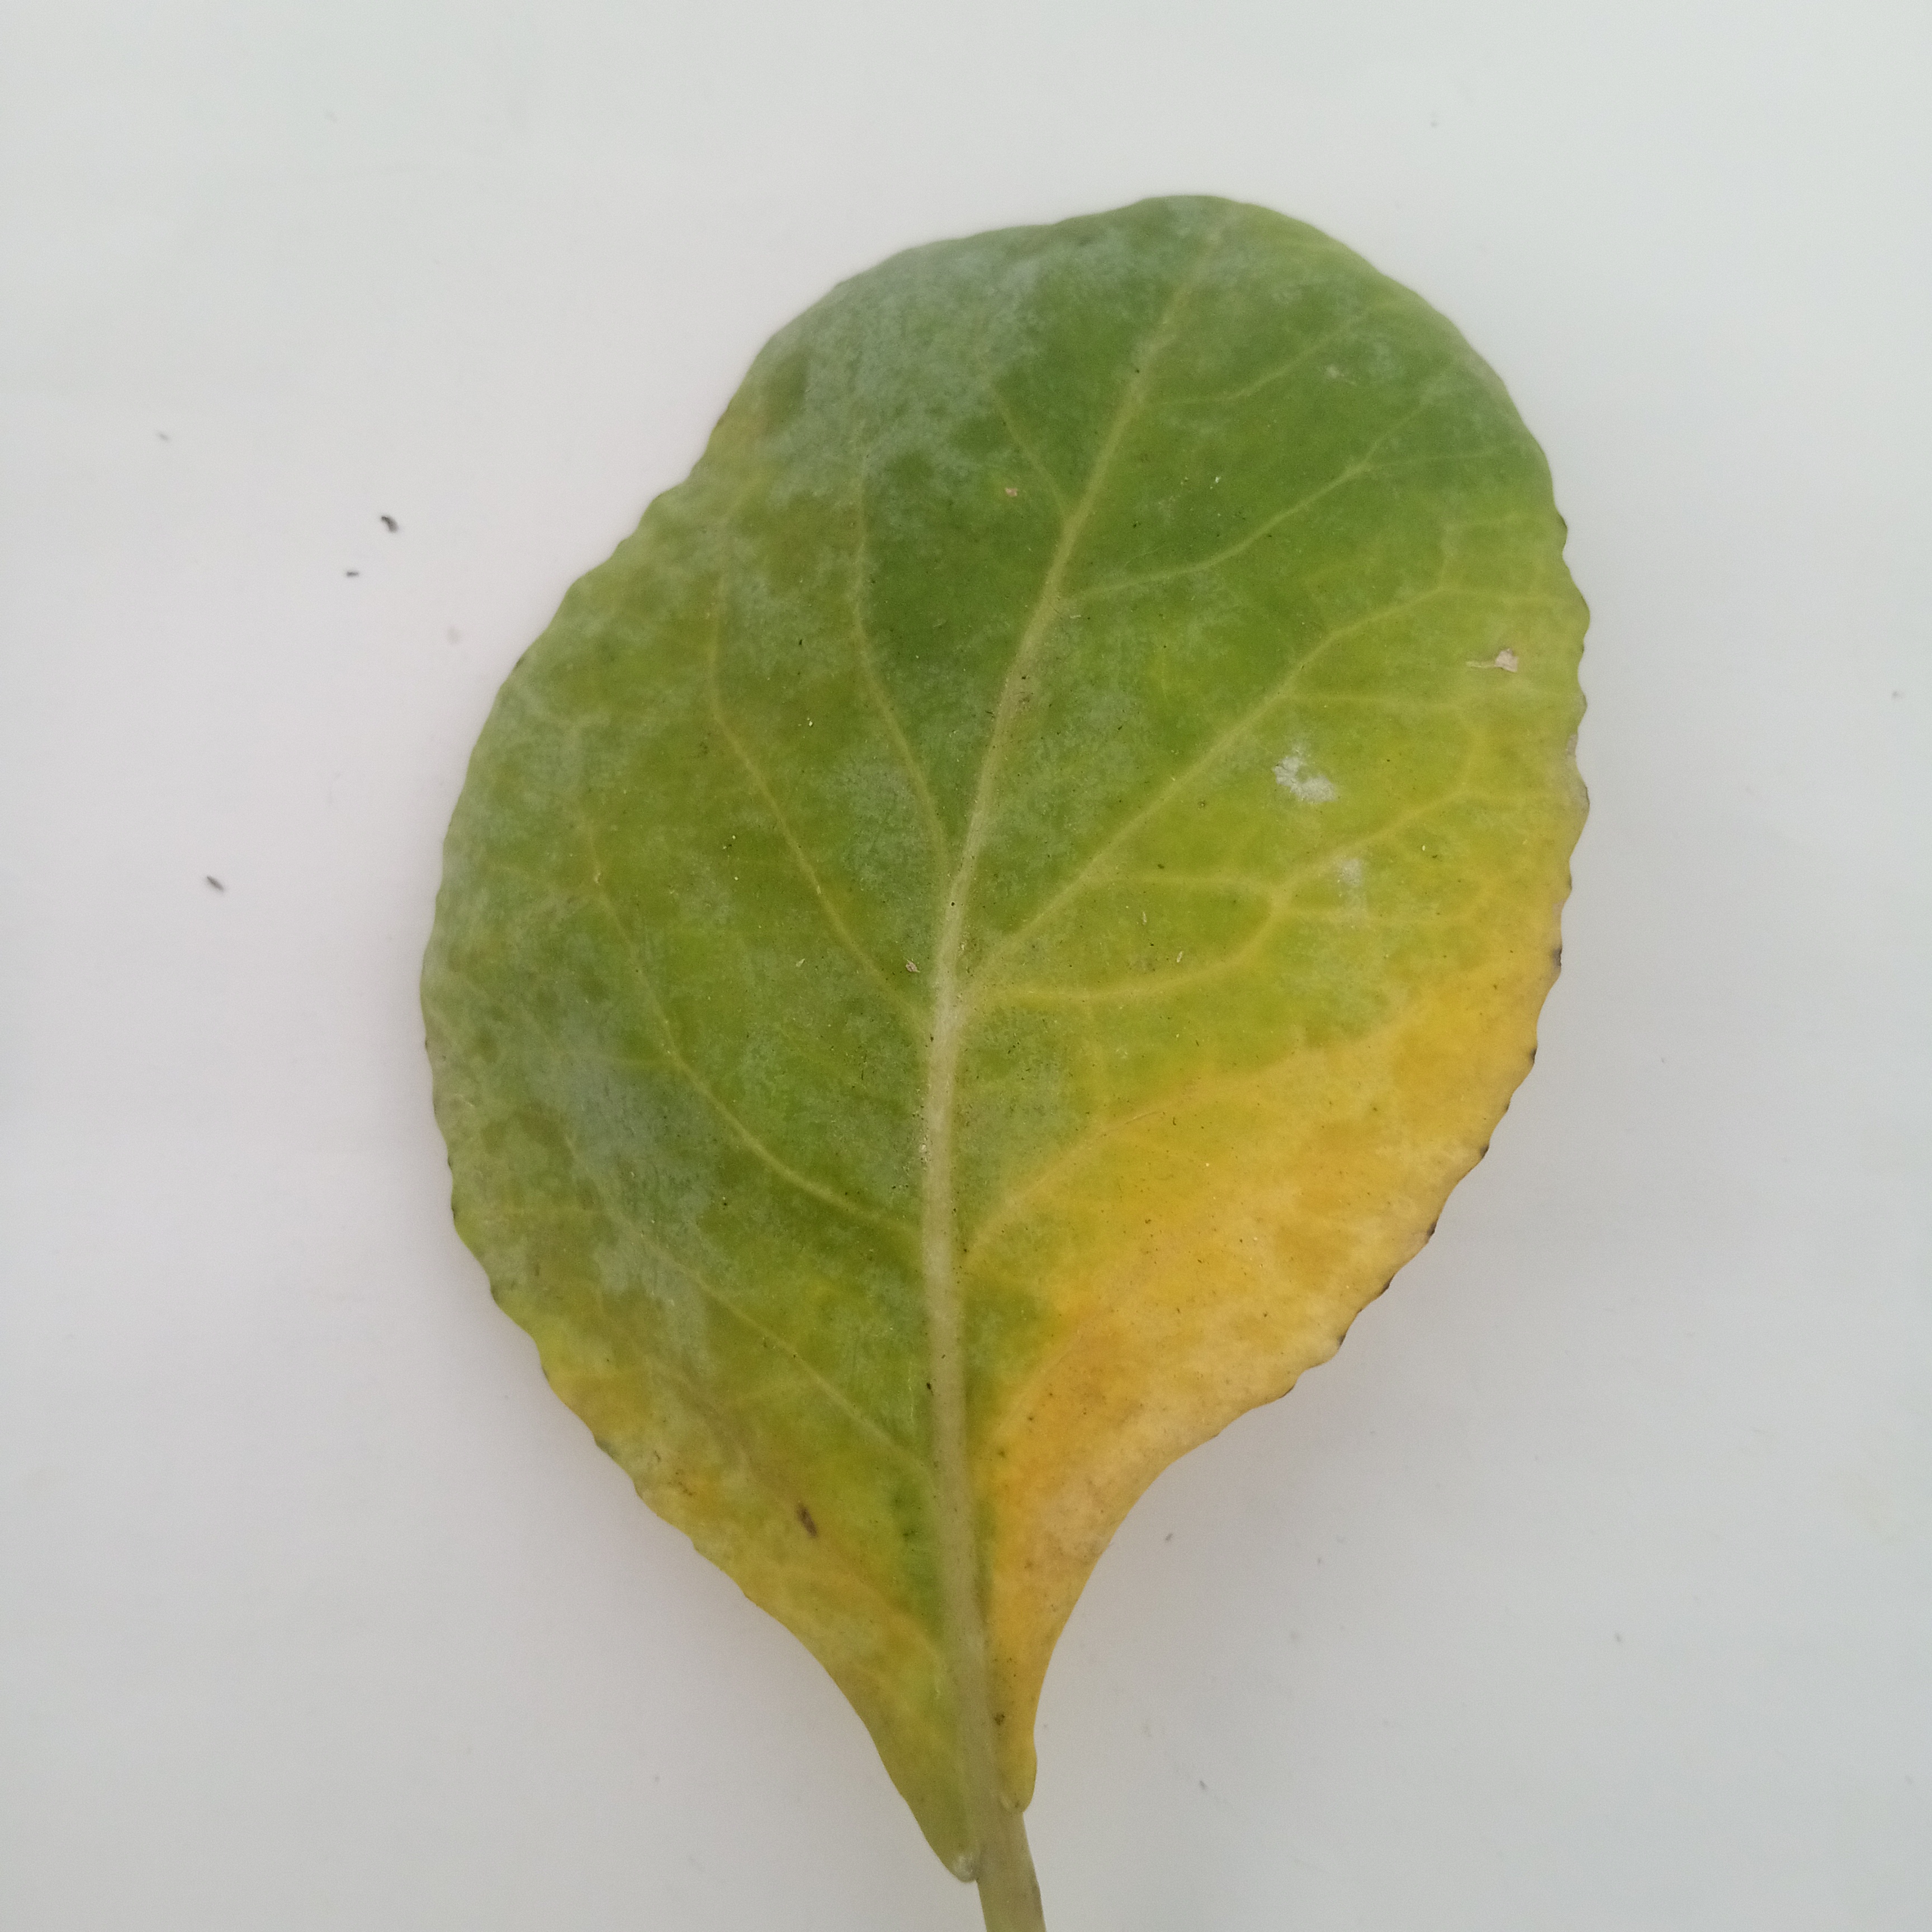
Label: Black Rot